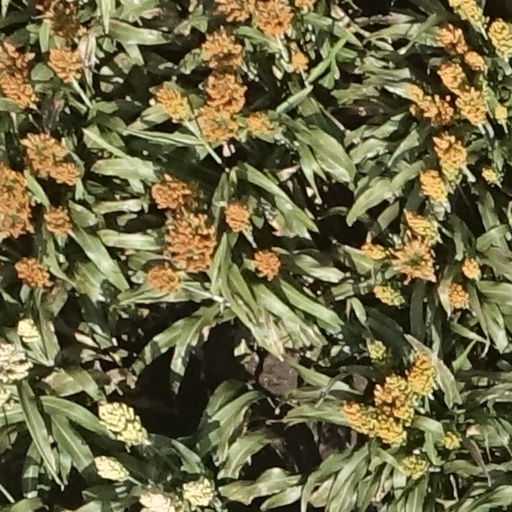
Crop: sorghum